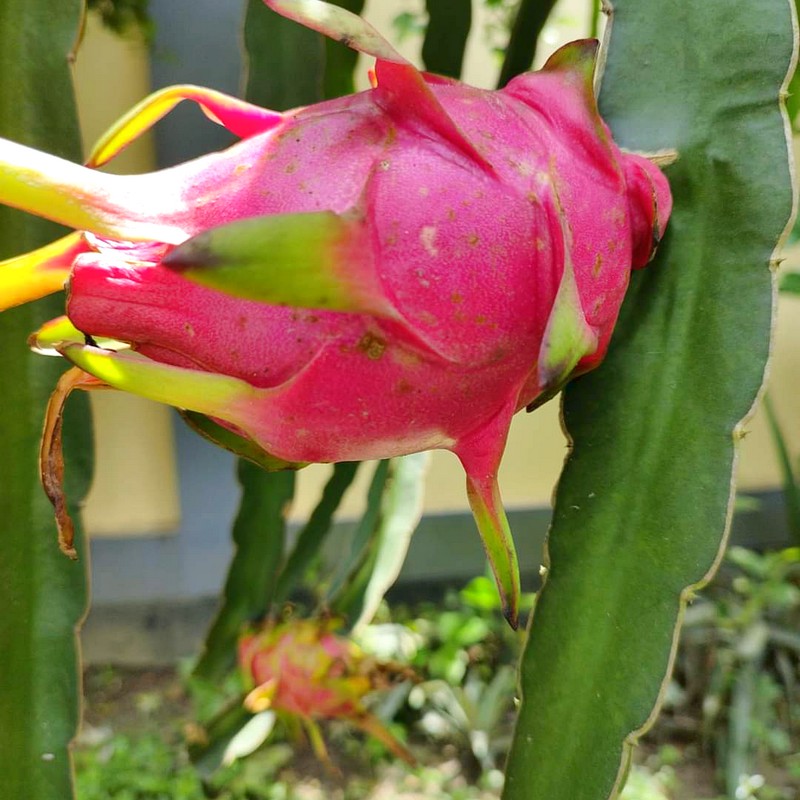
Label: Fresh Dragon Fruit